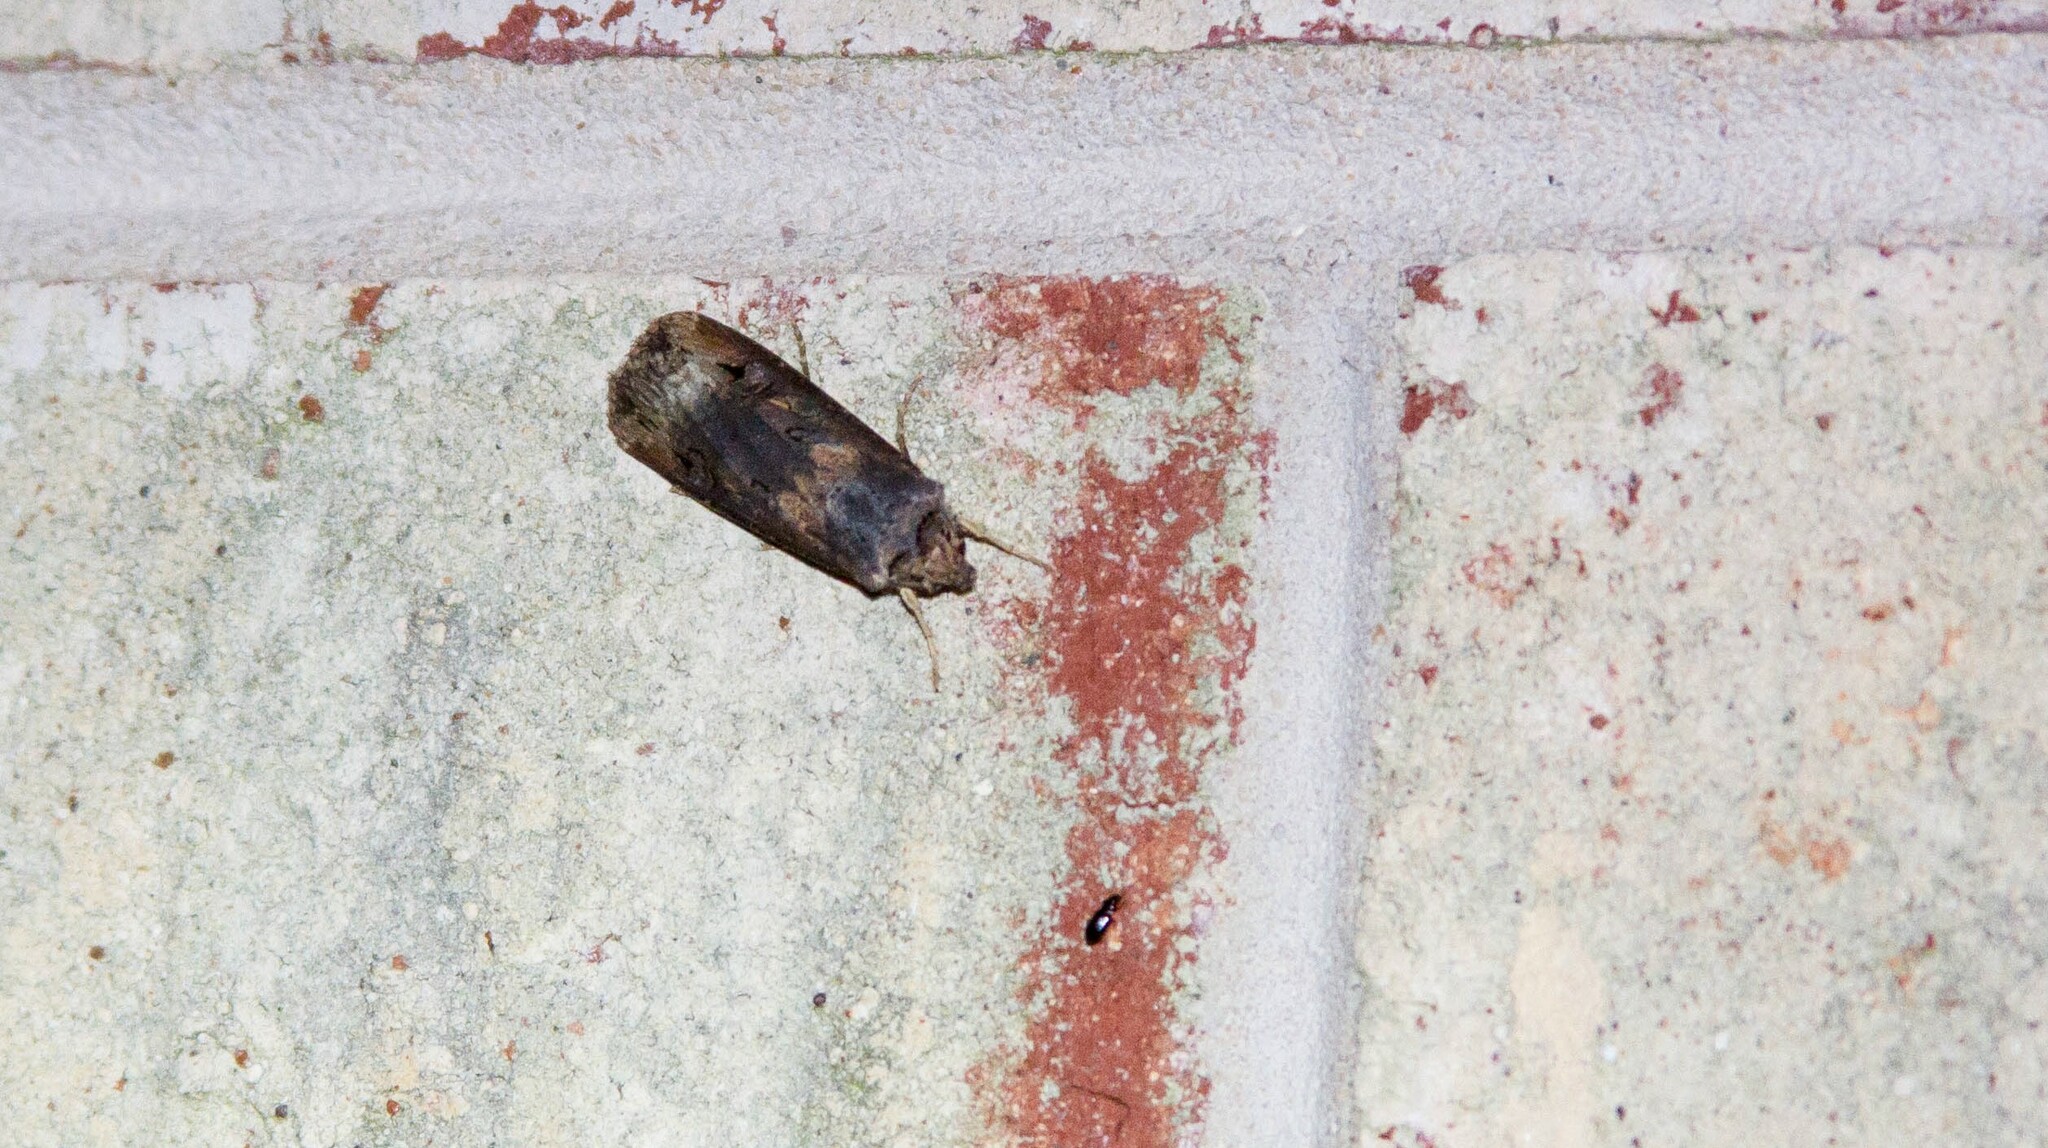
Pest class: cutworms